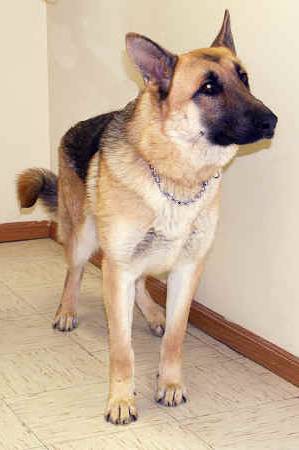
Label: dog